Cephalopod size

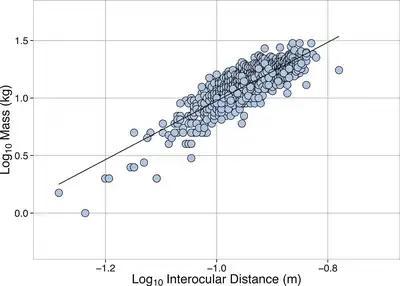
Log–log plot showing relationship between interocular distance and mass in "Enteroctopus dofleini"

It is now accepted that the giant squid has a maximum mass of several hundred kilograms, but the literature is rife with claims of much greater weights. Clarke (1966), for example, put the mass of the largest giant squid specimens at around . Similarly, Richard Ellis wrote: "Where [giant] squid carcasses have actually been weighed, it appears that the longest ones—in the 50-foot [] range, for example—weigh about a ton []." Much greater estimates of giant squid mass can be found in, for example, "Natural History of Marine Animals" by MacGinitie & MacGinitie (1949): "two arms of "Architeuthis" that were long were found, and if one reconstructed a body [...] the squid to which these arms belonged was in diameter and long, with an overall measurement of . It would have weighed about 42 tons []." They added that a specimen, such as the one reported from Thimble Tickle, "would have weighed 29 or 30 tons [] including the tentacles—a truly noble animal, being a little more than one-fifth the weight of the largest whale and larger than the whale sharks and basking sharks, the largest of all fishes". Ellis characterised these estimates as "unfounded exaggerations". In the revised edition of "Natural History of Marine Animals", published in 1968, the authors reduced their estimate to less than 8 tonnes.